John Byers Anderson

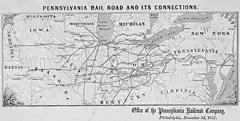
Pennsylvania Railroad map, 1857

In the 1850s, Anderson turned his focus to railroad operations. In 1851, he supervised the construction of a road from New Albany to Corydon, Indiana. In 1852, he was chosen chief engineer of a proposed road from the Ohio River, below the falls to Sandusky, Ohio; and then for three years, ending in 1858, he was General Superintendent of the New Albany and Salem Railroad. During this time, Anderson continued to operate his educational institutions.